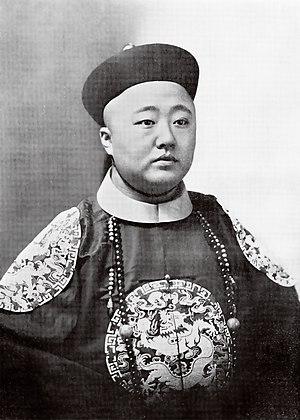
Zaixun, est un prince et homme d'état ministre de la Marine de la dynastie Qing. Il est le fils de Yixuan, père de Puguang, et grand-père maternel du chanteur d'opéra Huang Shixiang.